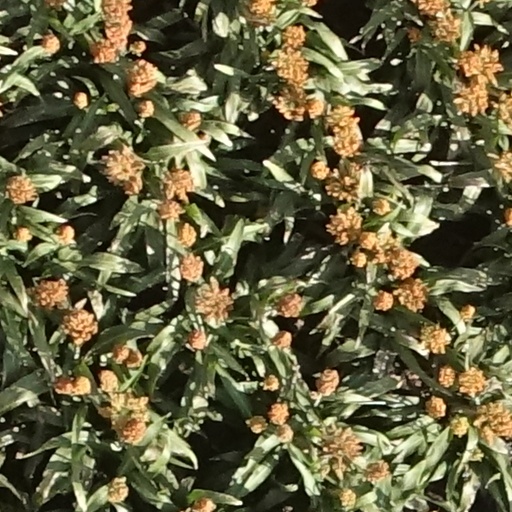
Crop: sorghum